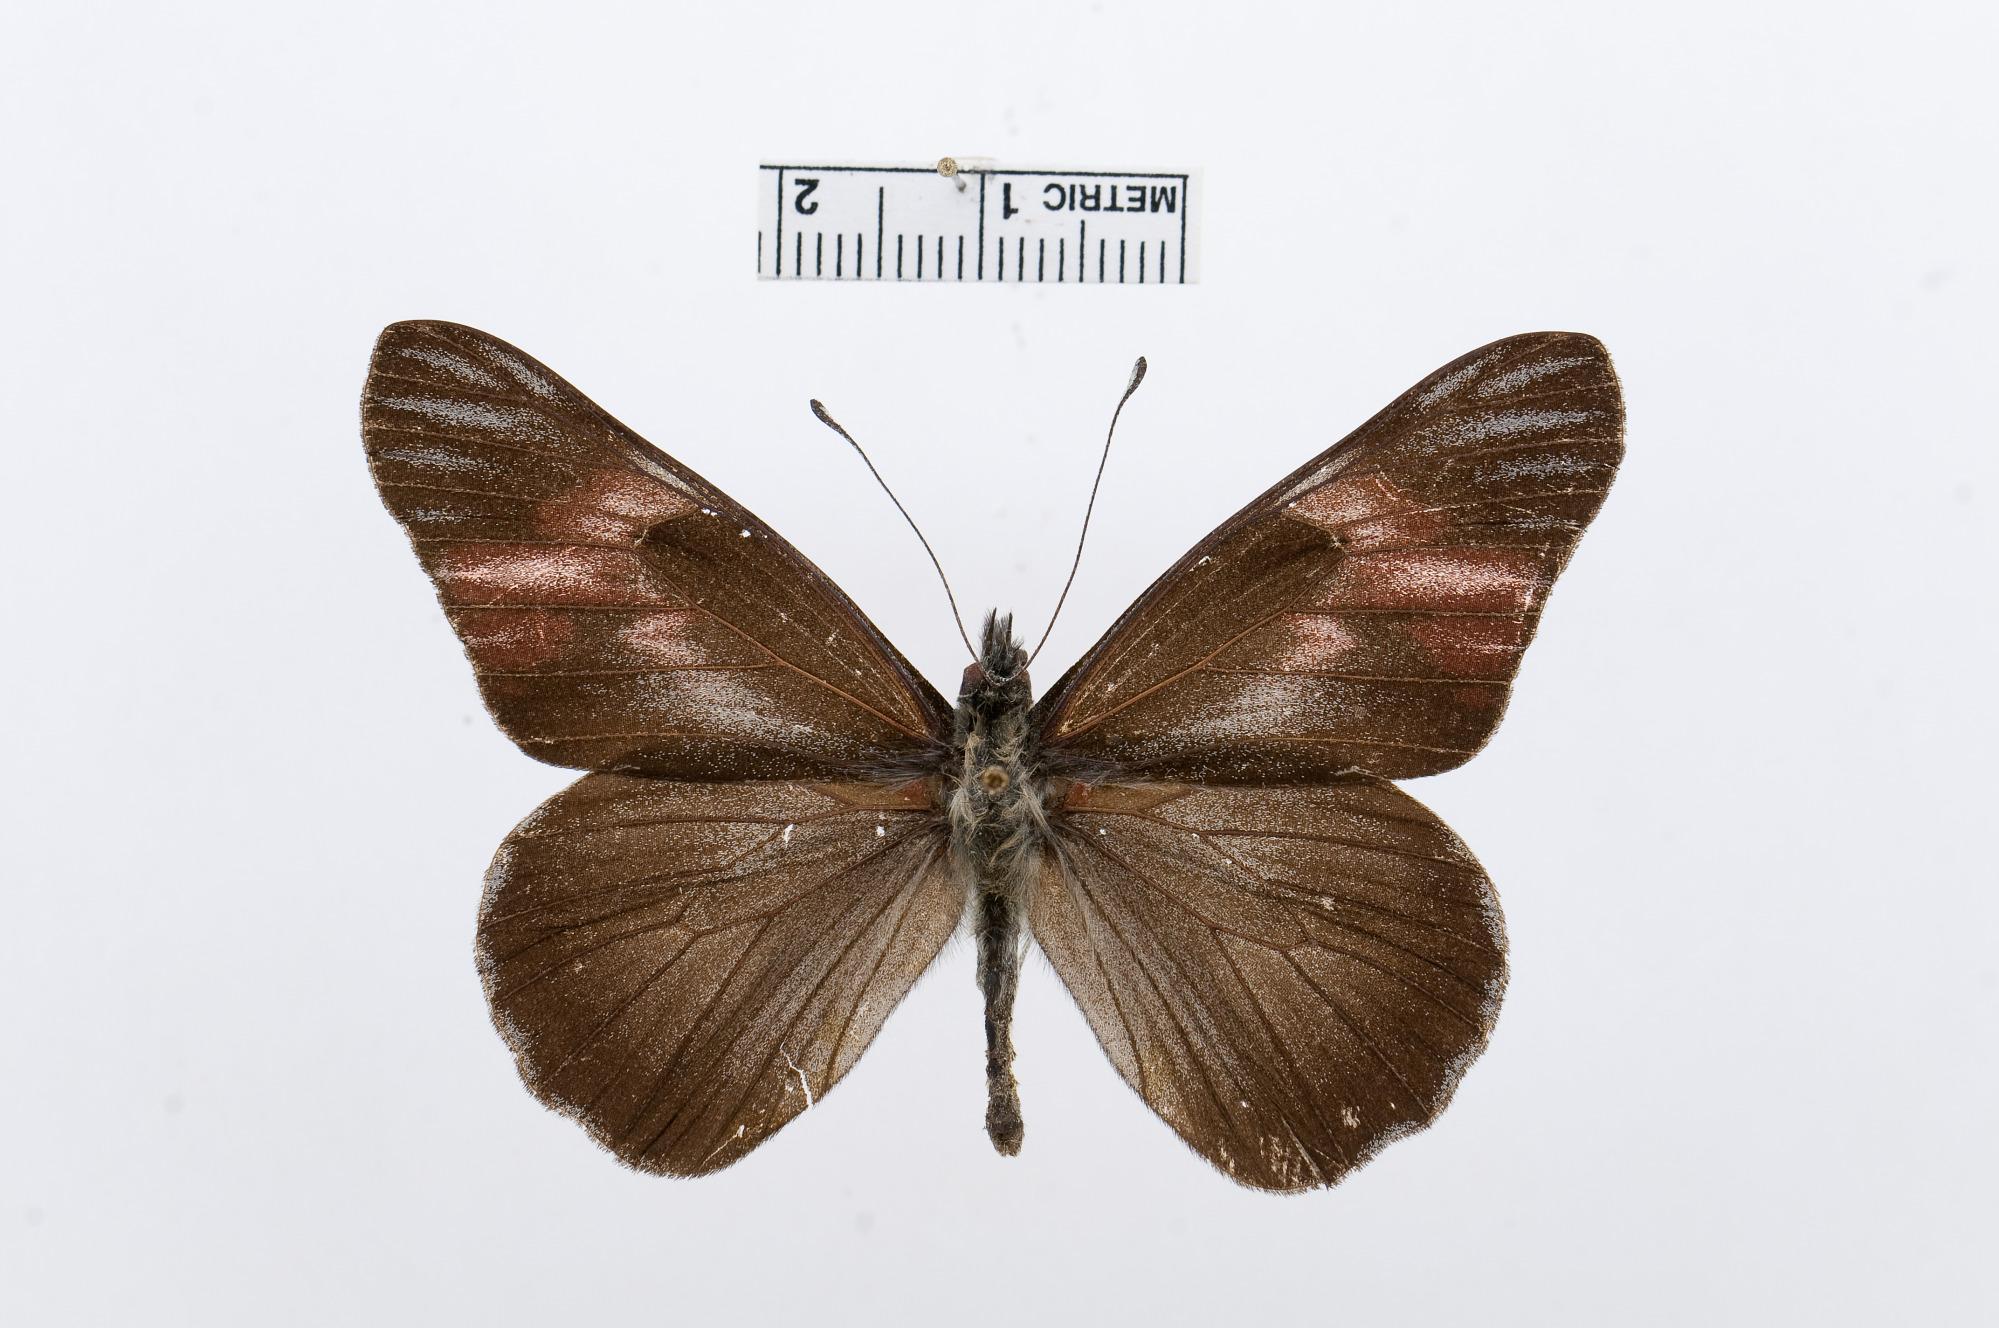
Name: Pereute antodyca
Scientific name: Pereute antodyca
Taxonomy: Animalia, Arthropoda, Hexapoda, Insecta, Lepidoptera, Pieridae, Pierinae